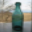
Label: bottle